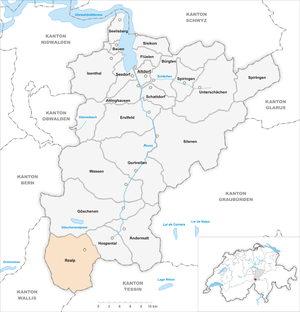
Realp est une commune suisse du canton d'Uri.